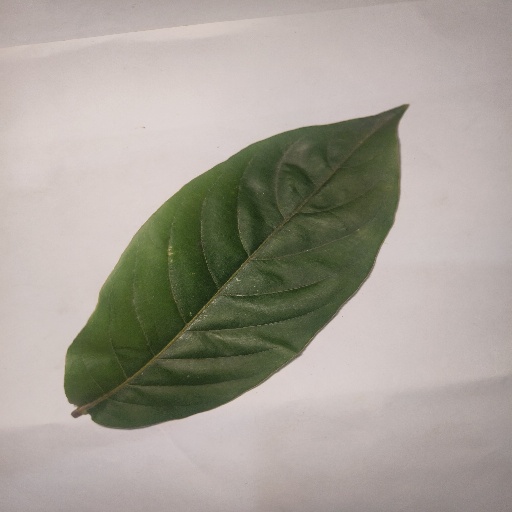
Species: HariTaki
Leaf condition: Healthy Leaf